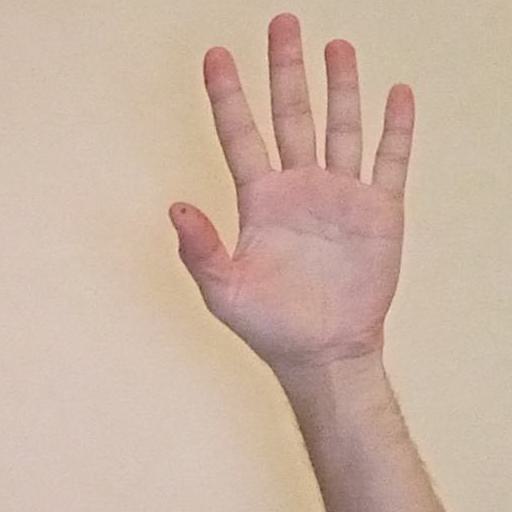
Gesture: palm